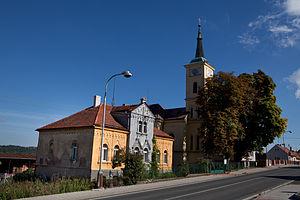
Hořovičky est une commune du district de Rakovník, dans la région de Bohême-Centrale, en République tchèque. Sa population s'élevait à 489 habitants en 2020.